Patio process

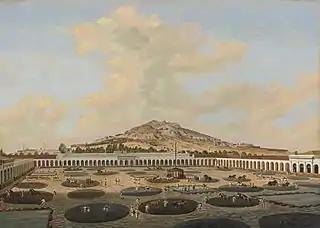
Depiction of the patio process at the Hacienda Nueva de Fresnillo, Zacatecas state (Mexico), Pietro Gualdi, 1846.

The patio process is a process for extracting silver from ore. Smelting, or refining, is most often necessary because silver is only infrequently found as a native element like some metals nobler than the redox couple 2 + 2 ⇌ (gold, mercury, ...). Instead, it is made up of a larger ore body. Thus, smelting, or refining, is necessary to reduce the compound containing the cation into metallic Ag and to remove other byproducts to get at pure silver. The process, which uses mercury amalgamation to recover silver from ore, was first used at scale by Bartolomé de Medina in Pachuca, Mexico, in 1554. It replaced smelting as the primary method of extracting silver from ore at Spanish colonies in the Americas. Although some knowledge of amalgamation techniques were likely known since the classical era, it was in the New World that it was first used on a large industrial scale. Other amalgamation processes were later developed, importantly the pan amalgamation process, and its variant, the Washoe process. The silver separation process generally differed from gold parting and gold extraction, although amalgamation with mercury is also sometimes used to extract gold. While gold was often found in the Americas as a native metal or alloy, silver was often found as a compound such as silver chloride and silver sulfide, and therefore required mercury amalgamation for refinement.